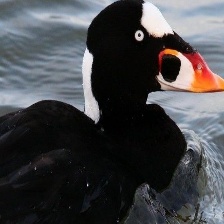
Species: SURF SCOTER
Scientific name: MELANITTA PERSPICILLATA
ImageNet parent category: drake